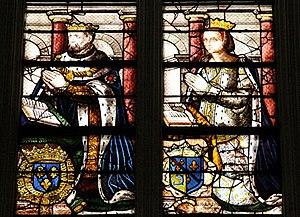
Champigny-sur-Veude est une commune française du département d'Indre-et-Loire, en région Centre-Val de Loire.
Renée d'Anjou-Mézière, née le 21 octobre 1550 à Mézières-en-Brenne, est la fille de Nicolas Iᵉʳ d'Anjou, marquis de Mézières, comte de Saint-Fargeau, seigneur de Mareuil, de Villebois, de Thin, de Tucé, de Seneché et de Saint-Maurice-sur-Laveron, et de Gabrielle de Mareuil. Son frère aîné, Nicolas II d'Anjou, dont François Habert célèbre la naissance dans deux poèmes parus en 1549, semble être mort fort jeune, si bien que Renée d'Anjou est souvent présentée comme fille unique.